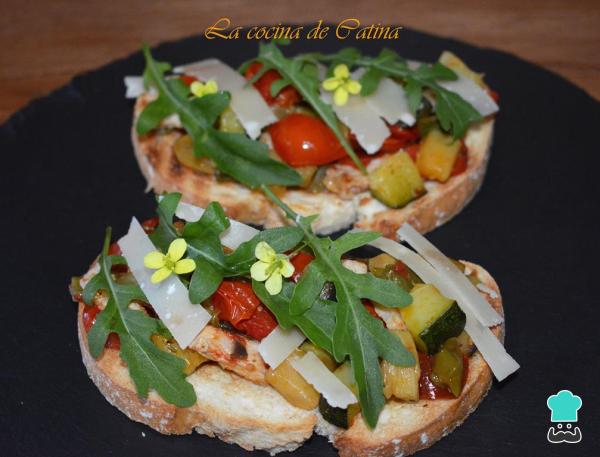
Este tipo de tosta de lomo y verduras es un aperitivo ideal para servir en una reunión con amigos mientras bebes una cerveza bien fría. Recuerda cuidar el montaje para que la presentación sea muy elegante y si quieres conocer más recetas como este tipo de canapés gourmet, te recomendamos revisar la de tosta de queso de cabra.